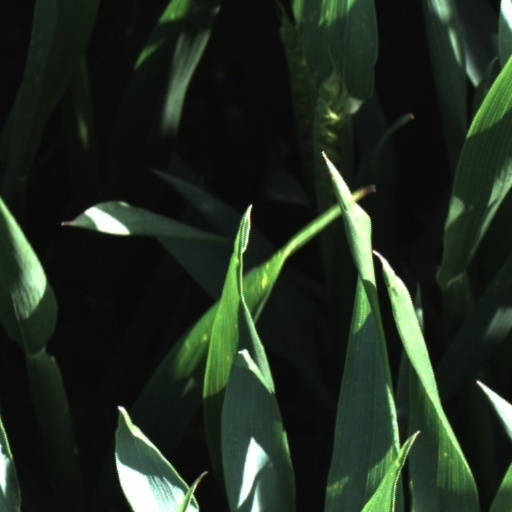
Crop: wheat